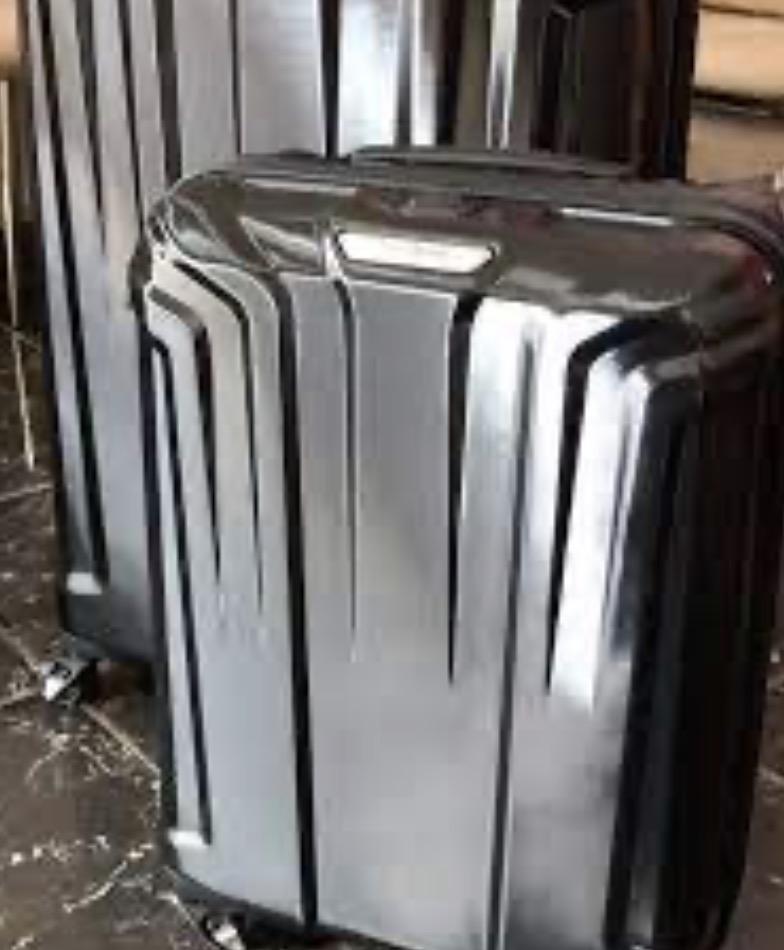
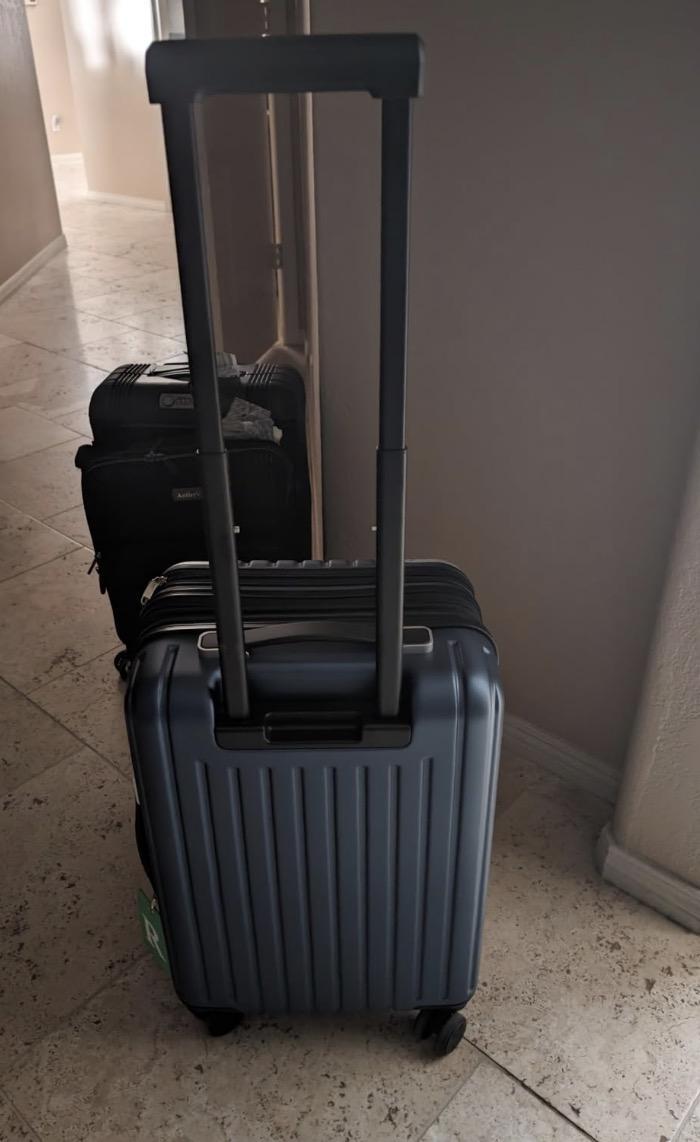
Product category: items_tea
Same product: no